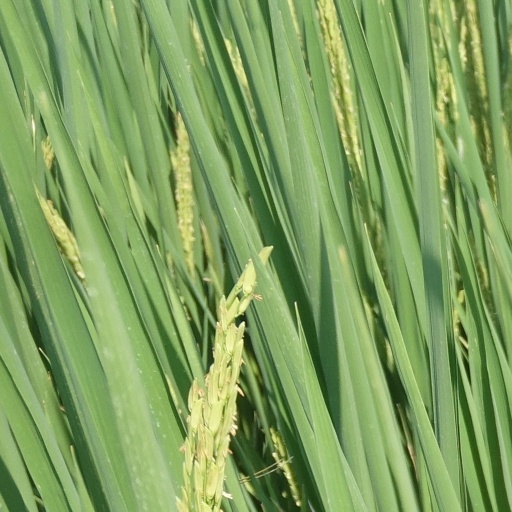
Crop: rice